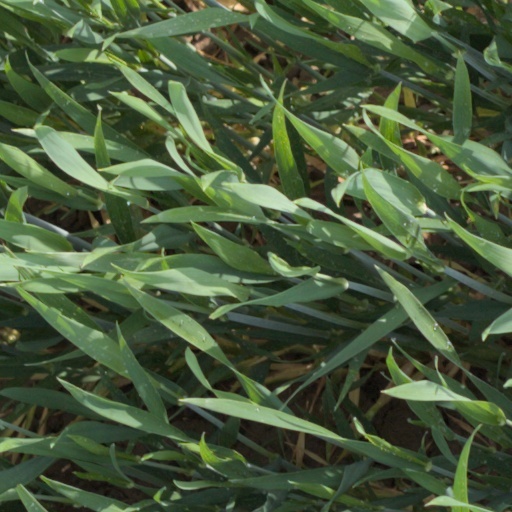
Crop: wheat